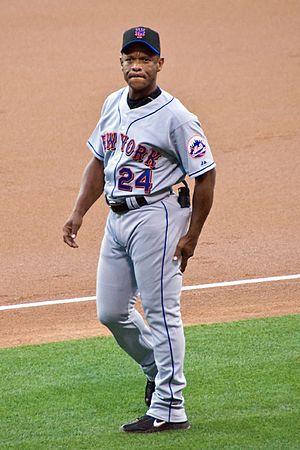
Au baseball, un but volé est accordée à un coureur qui avance d'un but alors que le frappeur n'a pas mis la balle en jeu et que la défense ne commet pas d'erreur, de balle passée ou de mauvais lancer. Pour voler 500 buts, il est nécessaire de voler 25 buts en moyenne par an durant 20 ans. La vitesse et la longévité sont nécessaires pour atteindre ce palier. Rickey Henderson a accumulé 1406 buts volés entre 1979 et 2003, loin devant Lou Brock. Juan Pierre est le joueur en activité avec le plus grand nombre de buts volés.